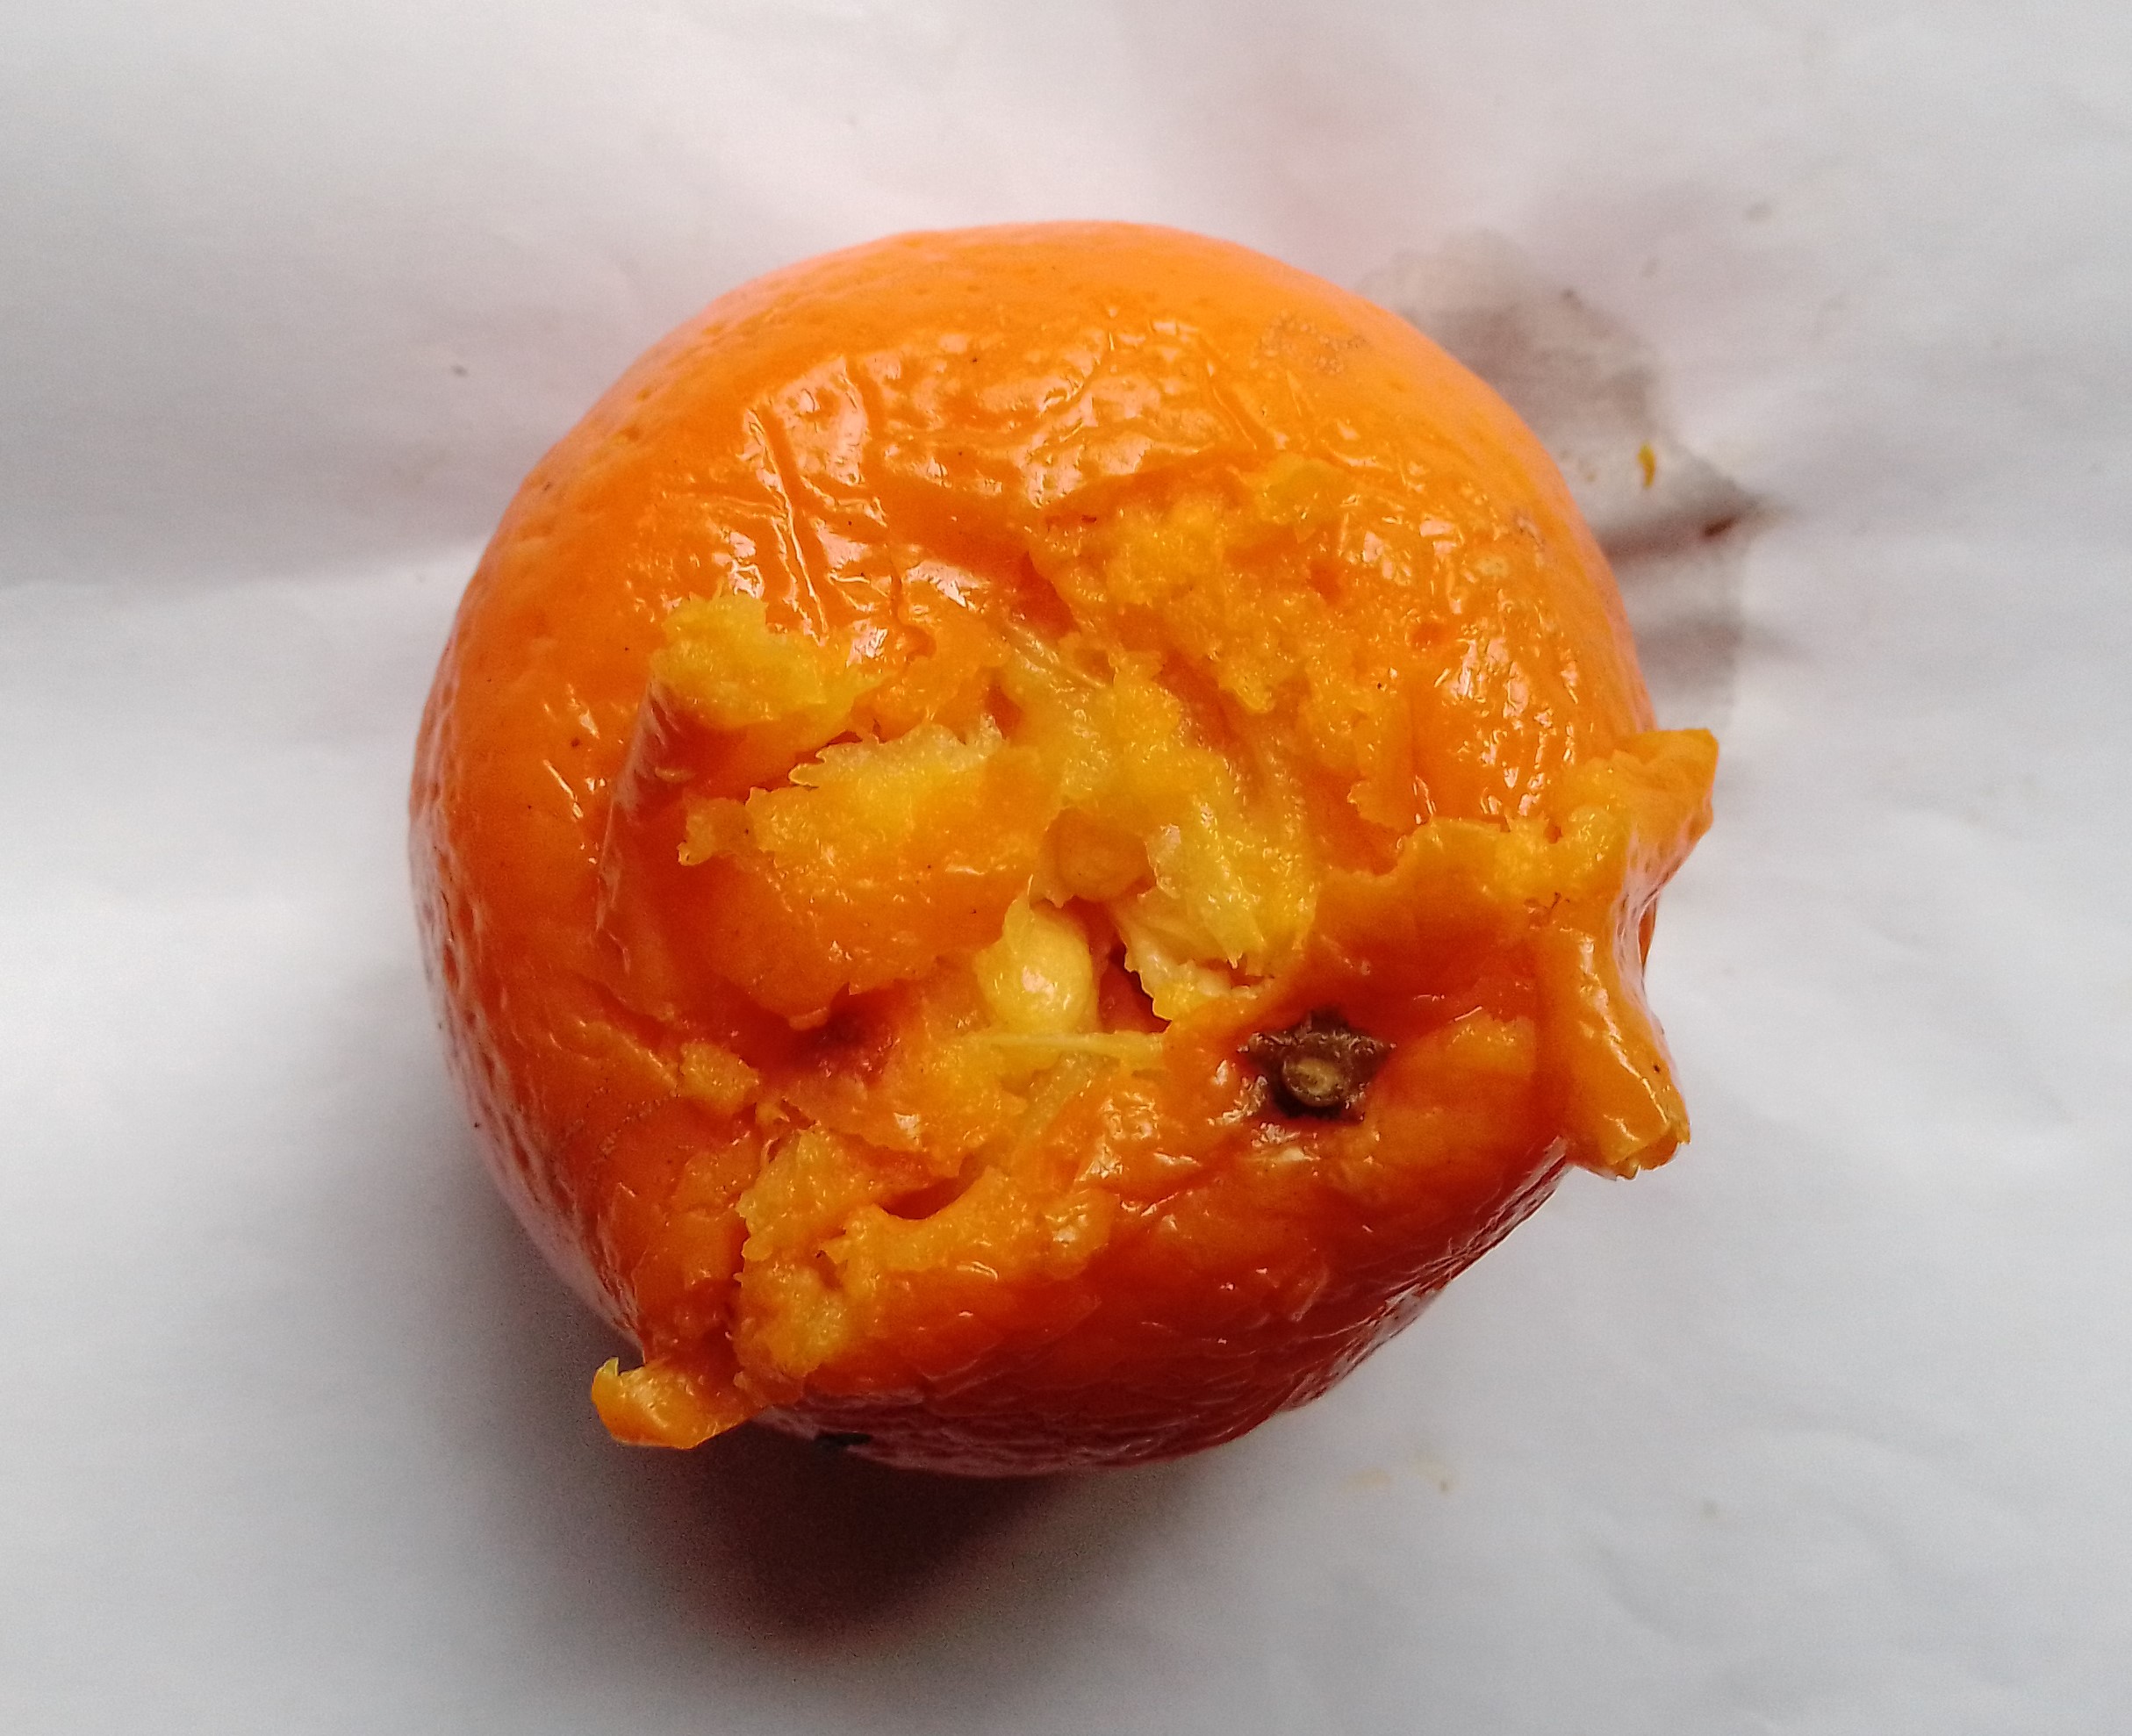
Fruit: orange
Condition: rotten